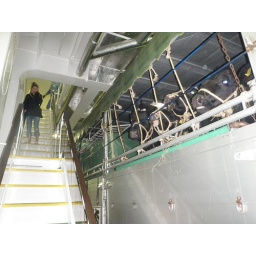
Aya was terrified of walking within armslength of the cattle on the livestock truck on the ferry